Kelly Murphy (cyclist)

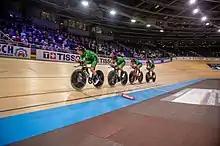
Irish women's team pursuit at 2020 UCI Track World Championships, Berlin

Murphy also represents Ireland on the track, most notably for women's team pursuit. Together with Mia Griffin, Lara Gillespie and Alice Sharpe, Murphy was part of the line up that set a new Irish record of 4:21.368 at the 2020 UCI Track Cycling World Championships in Berlin, finishing 8th place in the process. The same quartet came close to this time again at the 2021 UCI Track Cycling Nations Cup in St. Petersburg, where they won the gold medal against Russia, becoming the first women's team pursuit squad to medal at an international event. Later in that same competition, Murphy rode in the women's individual pursuit and set a new national record of 3:29.510 in qualifying, then went on to win a second gold against Russia in the medal ride-off.